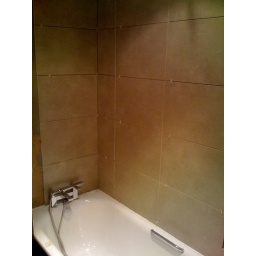
Another view of the wall by the bath